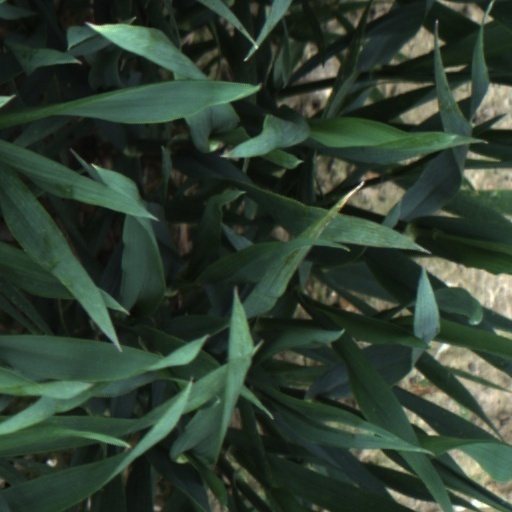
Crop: wheat